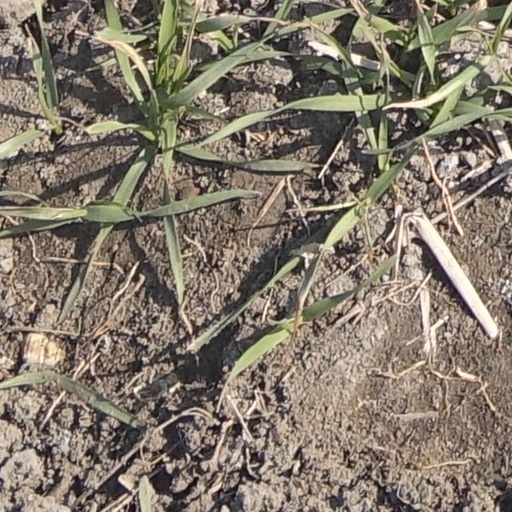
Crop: wheat